Belton and Manthorpe

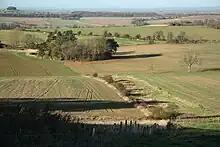
Quarry plantation on Barkston Heath

Belton and Manthorpe is a civil parish in the South Kesteven district of Lincolnshire, England, consisting of Belton and Manthorpe, just north of Grantham. According to the 2001 census it had a population of 517 in 192 households. By 2011 the authorities recorded 528 people in 216 homes.